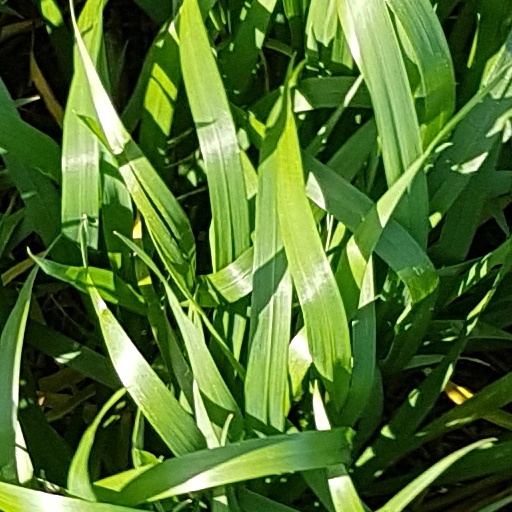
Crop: wheat